Bergentheim

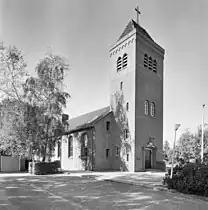
The church of Bergentheim

The village was first mentioned in 1381-1383 as Bergenthem. The etymology is unclear, because it has always contained a "t". Around 1835, a peat excavation concession was obtained by I.A. van Royen. A small settlement with a school, church, shop and pub appeared at the intersection of two canals. In 1840, it was home to 243 people. In 1905, a railway station opened in Bergentheim, closing in 1975.